Waktu Rehat

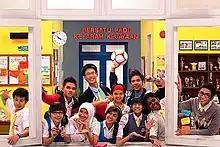
The cast as they appeared in Season 1.

The show theme song, "Waktu Rehat", is adopted and translated to Malay from the original Italian version (which is also used by most of the international versions of the series) and was performed by the cast themselves.